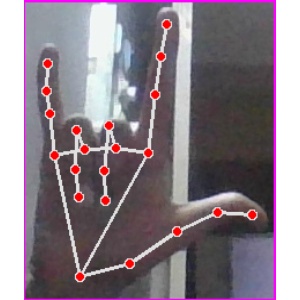
अक्षर: व